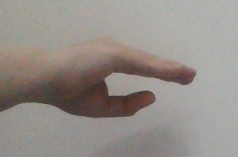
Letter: jeem